Tassels in the Air

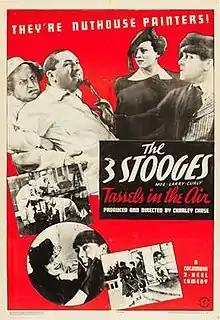

Tassels in the Air is a 1938 short subject directed by Charley Chase starring American slapstick comedy team The Three Stooges (Moe Howard, Larry Fine and Curly Howard). It is the 30th entry in the series released by Columbia Pictures starring the comedians, who released 190 shorts for the studio between 1934 and 1959.